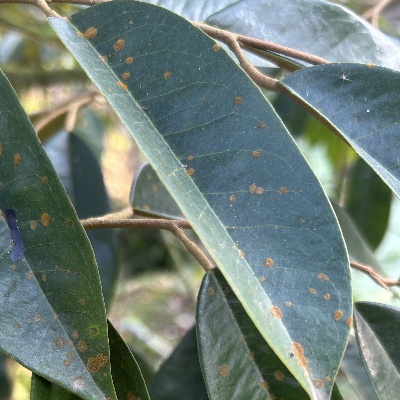
Label: Leaf_Algal